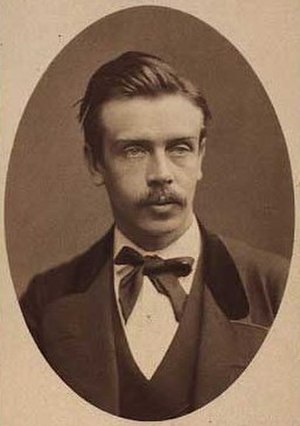
H.F. Helweg-Larsen
Foto: Jens Petersen & Co.
"Hans Frederik ""Fritz"" Helweg-Larsen var en dansk overretssagfører, bror til Axel Liljefalk, Christian Helweg-Larsen og Vilhelm Helweg-Larsen og far til Albert Helweg-Larsen.